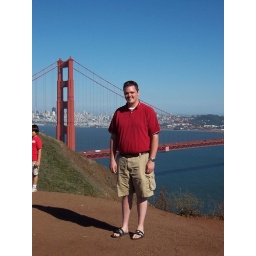
Chad in front of the golden gate bridge